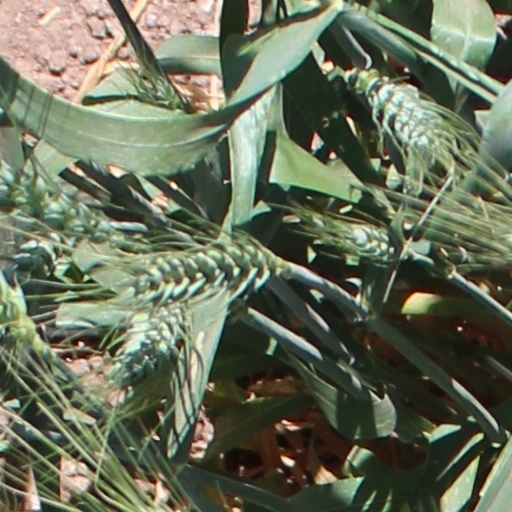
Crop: wheat